Tamako Love Story

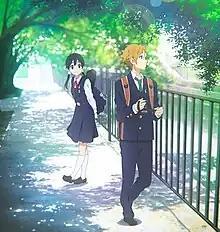
Promotional art for the film featuring Tamako Kitashirakawa and Mochizō Ōji.

Tamako Love Story is a 2014 Japanese anime romantic comedy film directed by Naoko Yamada. It is a sequel of the 2013 TV series "Tamako Market" produced by Kyoto Animation. The film was released in Japan on April 26, 2014, and has been licensed by Sentai Filmworks in North America.